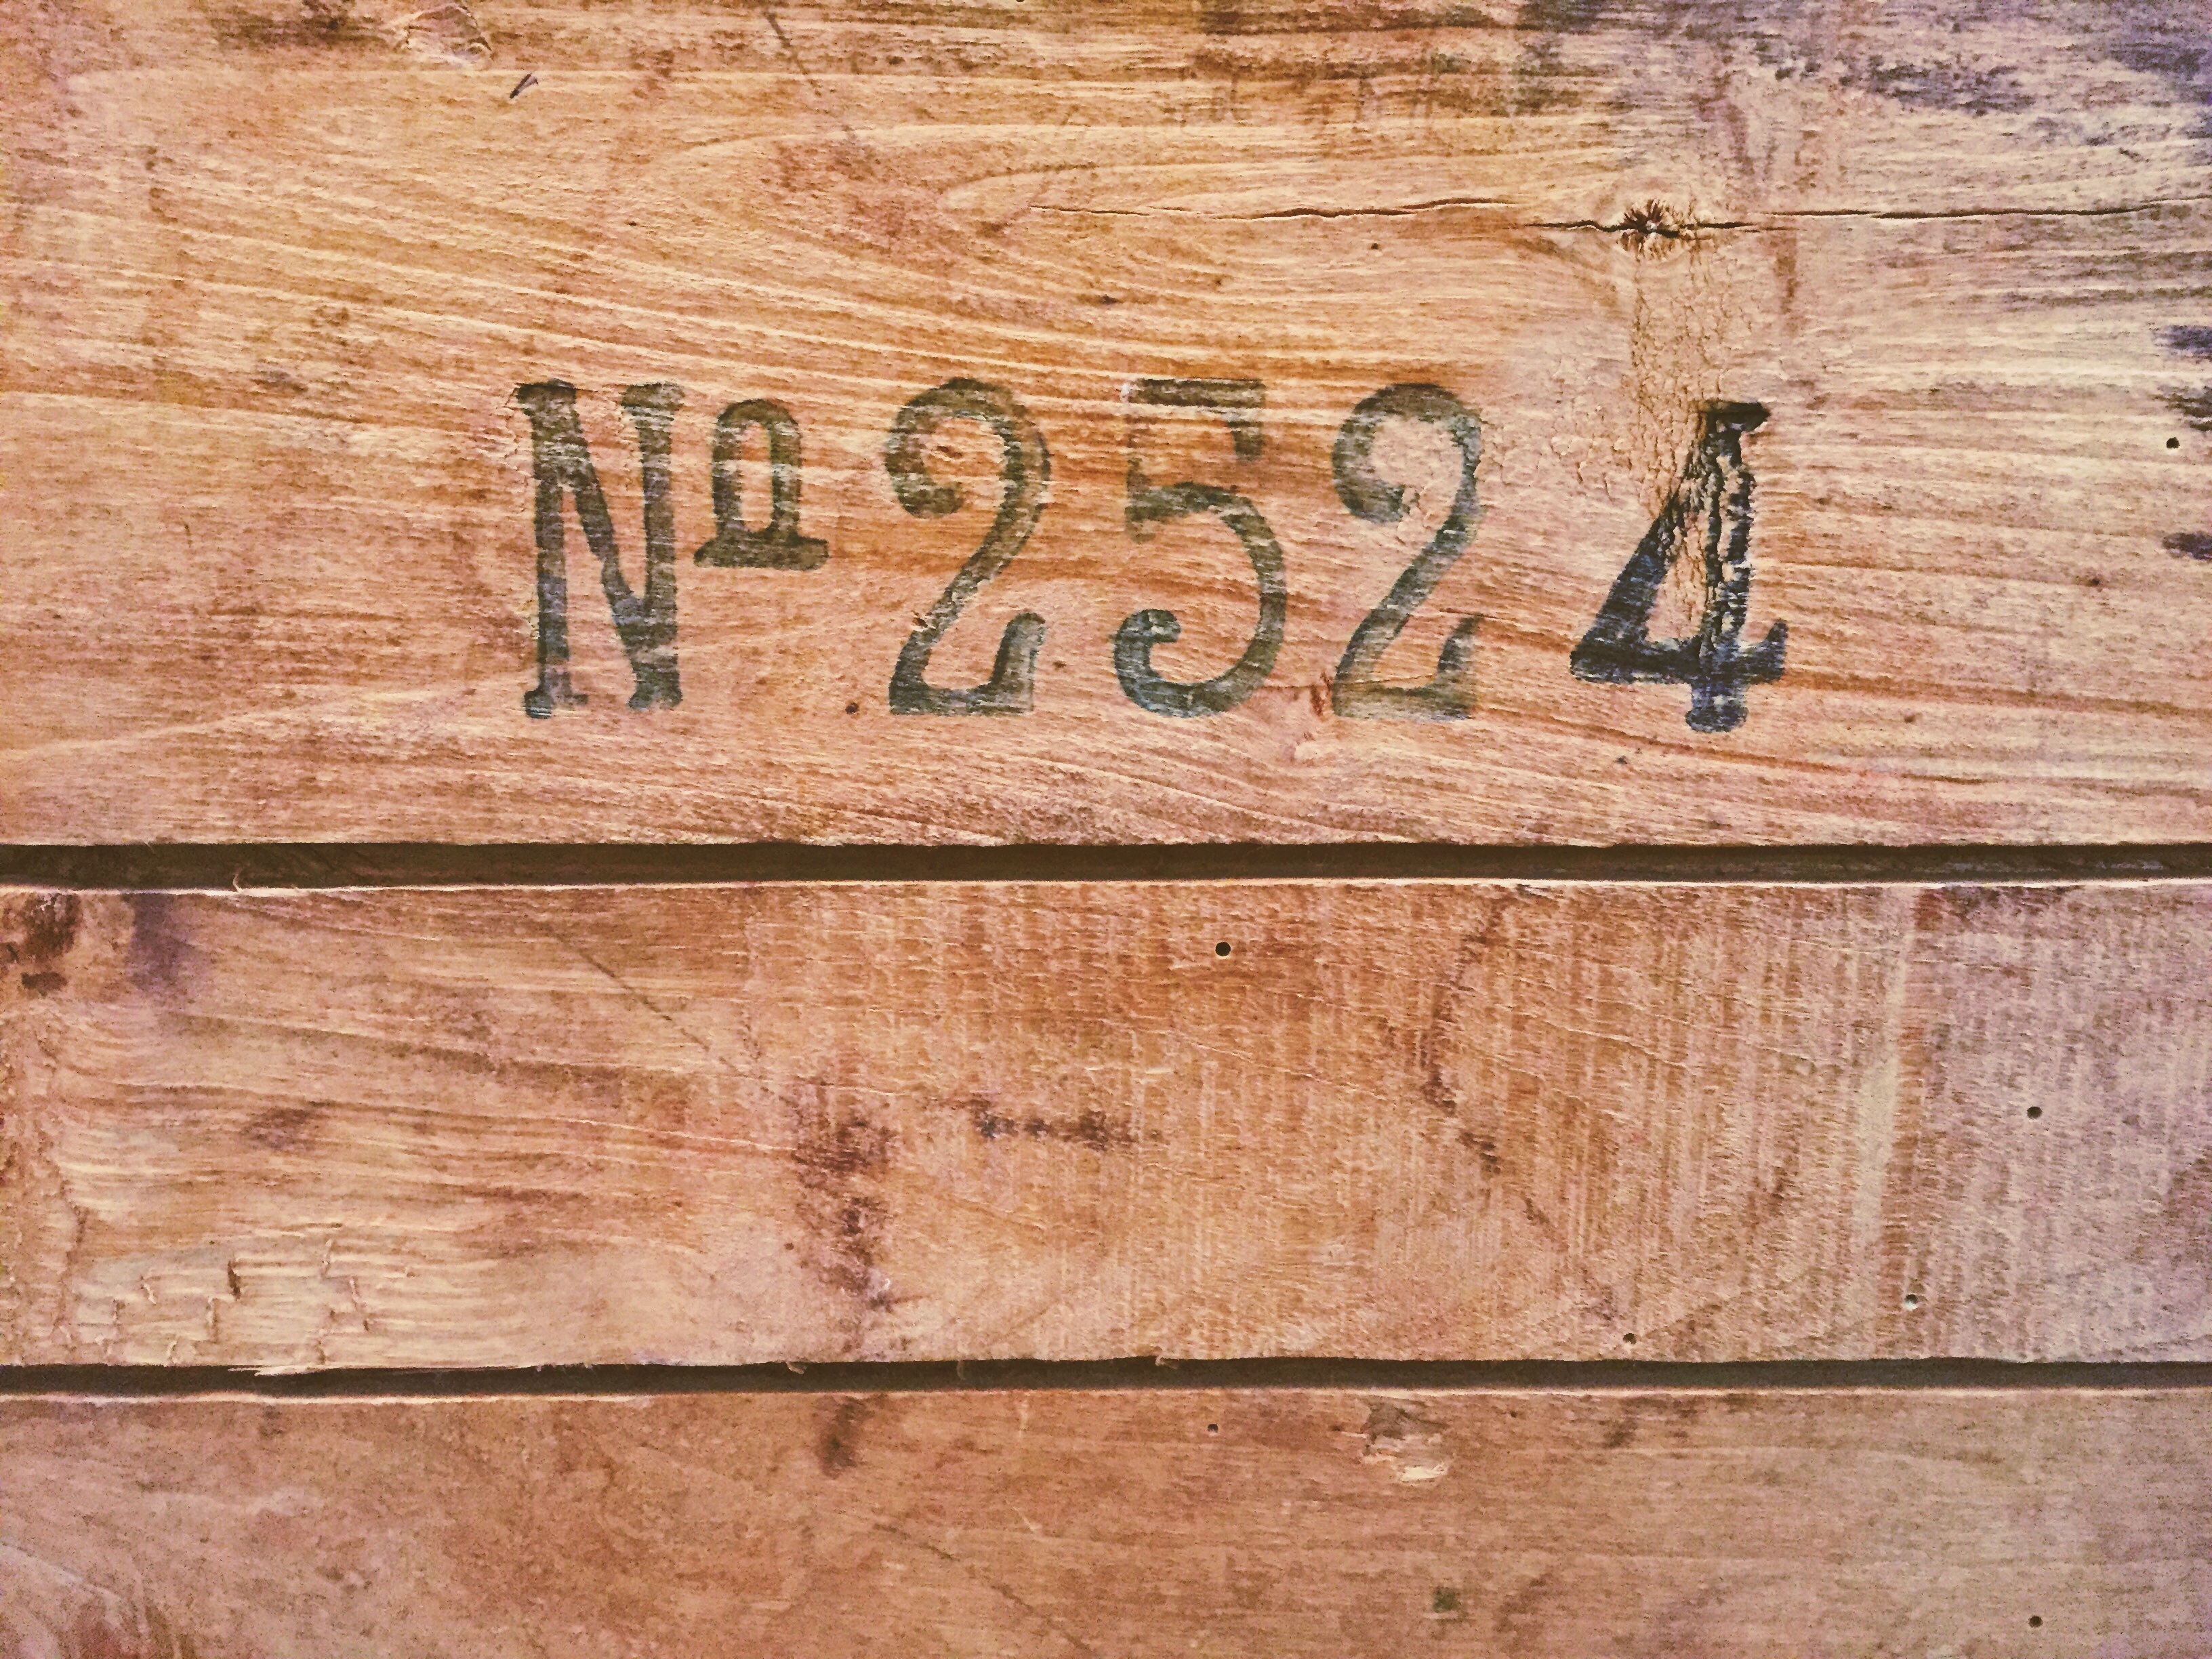
wood, texture, plank, floor, number, wall, furniture, lumber, hardwood, carving, flooring, man made object, wood stain